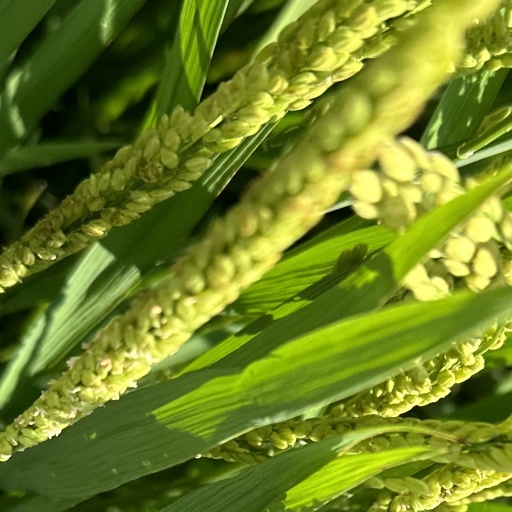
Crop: rice